Francisco Villaespesa

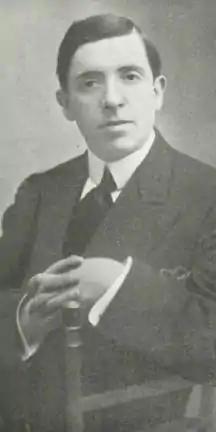
Francisco Villaespesa Martín

Francisco Villaespesa Martín (14 October 1877–9 April 1936) was a Spanish writer. He was born in Láujar de Andarax, Province of Almería, which marked him all his life. He is probably the most notable writer of the province, thus, both the capital and his hometowns libraries have his name.